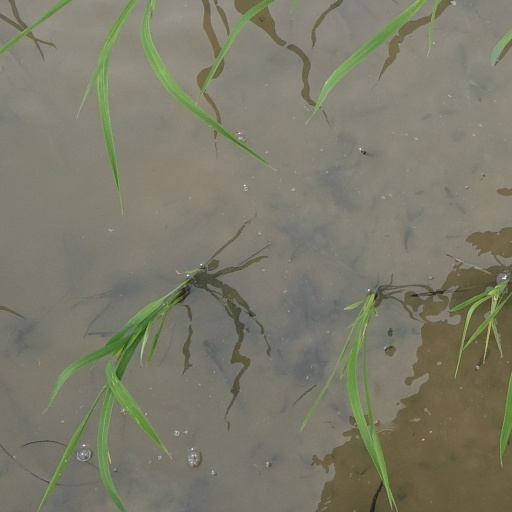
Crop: rice